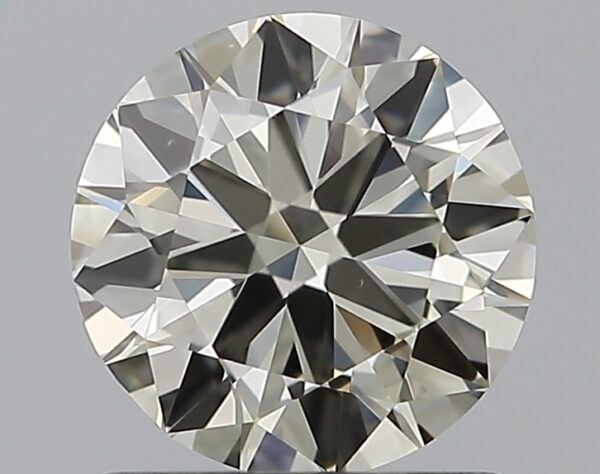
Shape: round
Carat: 1
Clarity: VVS2
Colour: M
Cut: VG
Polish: EX
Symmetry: VG
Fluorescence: N
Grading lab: GIA
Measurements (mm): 6.38 x 6.43 x 3.82